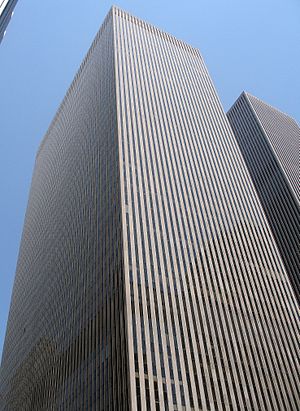
News Corporation
News Corporation havde hovedkvarter på 1211 Avenue of the Americas i New York.
News Corporation, også kaldet News Corp, var et multinationalt mediekonglomerat og holdingselskab med base i New York, USA. Øverste leder var Rupert Murdoch, der også havde dominerende indflydelse i bestyrelsen via sin andel af stemmeberettigede aktier.